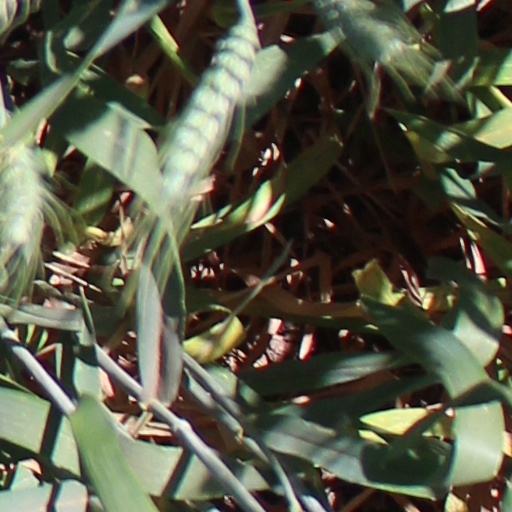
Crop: wheat